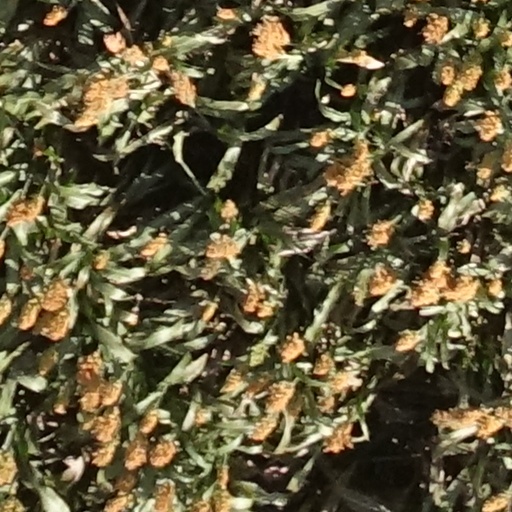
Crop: sorghum